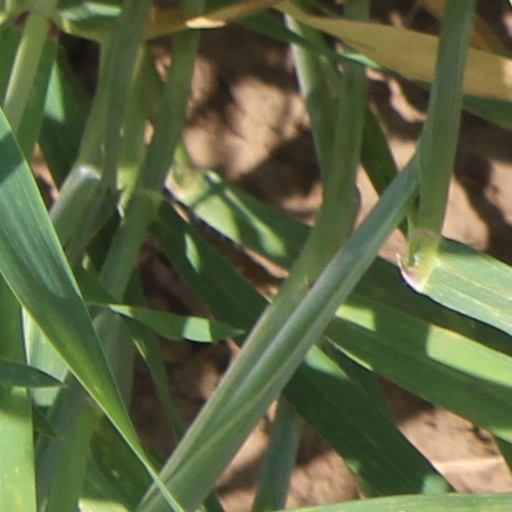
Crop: wheat